Rondae Hollis-Jefferson

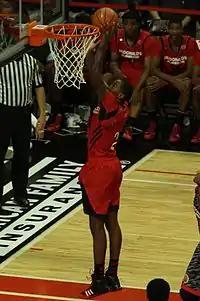
Hollis-Jefferson in the 2013 McDonald's All-American Boys Game

Hollis-Jefferson was born and raised in Chester, Pennsylvania, the son of Rylanda Hollis, a single mother who worked two jobs as a dietary supervisor and bartender. He grew up with older brother Rahlir, who also became a professional basketball player. Their father was frequently absent and spent some time in jail. Hollis-Jefferson began honing his game when he was 12. At a young age he took a strong interest in defense and acknowledged that he scored only because he was taller than his peers.